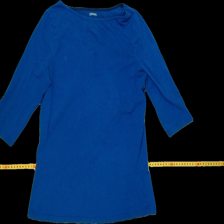
View: front
Type: Top
Category: Ladies
Brand: Esmara (Lidl)
Colors: Blue
Material: 86 Cotton 14? Cont?
Pattern: Plain
Cut: C-collar
Size: L
Season: All
Trend: No trend
Stains: No
Damage: 0
Price range: <50
Recommended usage: Export
Comment: Washed out